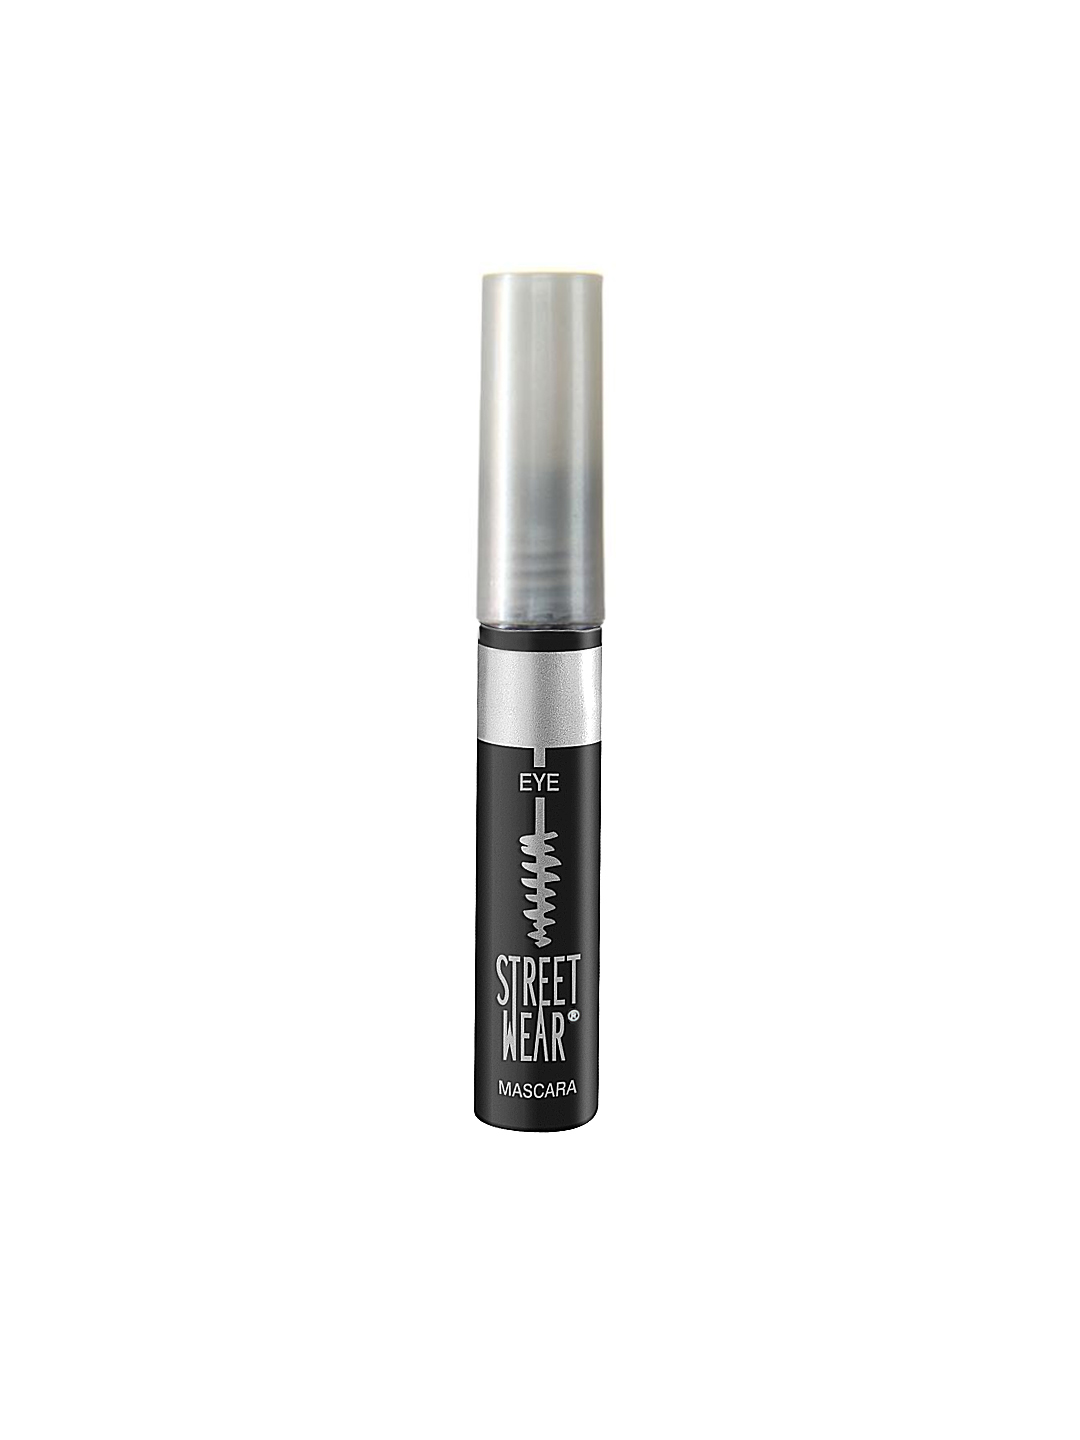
Streetwear Black Mascara 01
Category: Personal Care / Eyes / Mascara
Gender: Women
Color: Black
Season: Spring 2017
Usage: Casual